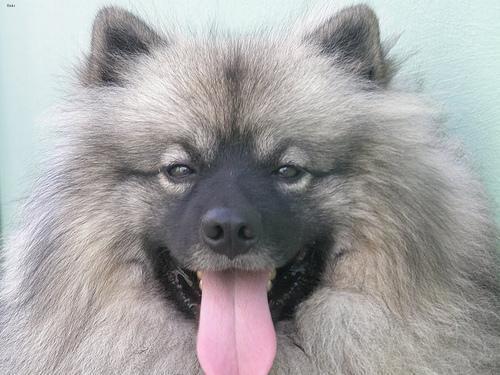
keeshond